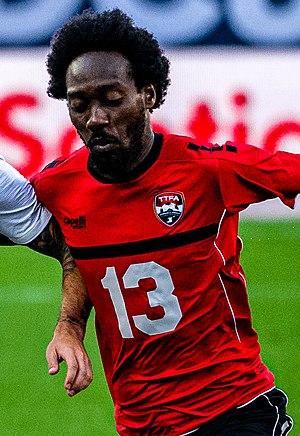
Nathan Lewis est un footballeur international trinidadien né le 20 juillet 1990 à Maloney Gardens. Il évolue au poste de milieu de terrain avec le Lansing Ignite en USL League One.